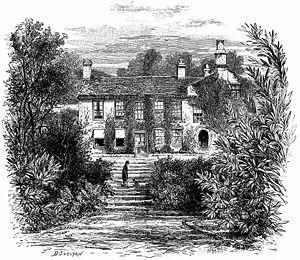
Dorothy Mae Ann Wordsworth est une poétesse et écrivaine anglaise. Sœur du poète William Wordsworth, ils restent proches tout au long de leurs vies. Ne cherchant pas à faire carrière dans la littérature, ses écrits sont constitués de lettres, de journaux intimes, de poèmes et de nouvelles.
William Wordsworth, né le 7 avril 1770 à Cockermouth, mort le 23 avril 1850 à Rydal, près d'Ambleside, est un poète anglais. Il inaugure, avec Samuel Taylor Coleridge, la période romantique de la littérature anglaise lors de la publication de Lyrical Ballads. Son œuvre maîtresse est Le Prélude, poème autobiographique consacré aux expériences fondatrices de sa jeunesse.